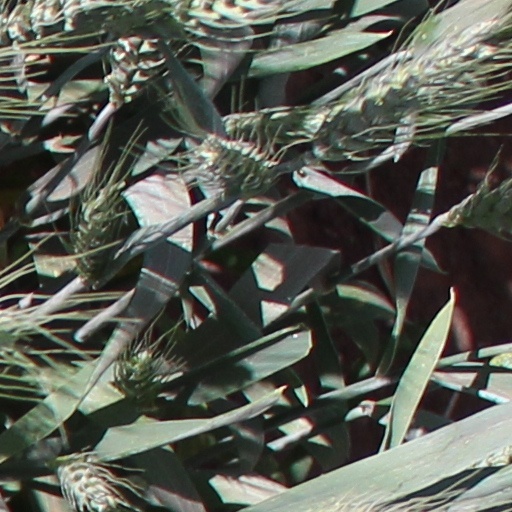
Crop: wheat